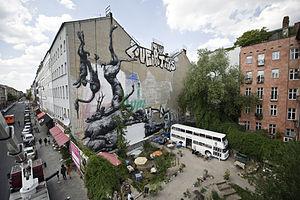
Roa est le pseudonyme de l'artiste urbain belge. Il est mondialement connu pour ses fresques animalières géantes. Il peint généralement en noir et blanc avec des brosses et des bombes aérosols.